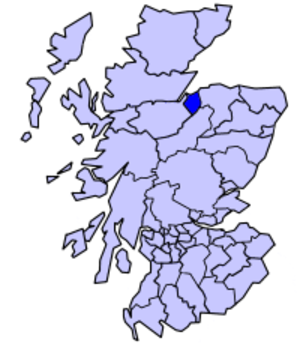
Le comté de Nairn est un ancien comté et une région de lieutenance du Nord de l'Écosse, dont la capitale était la ville côtière de Nairn.